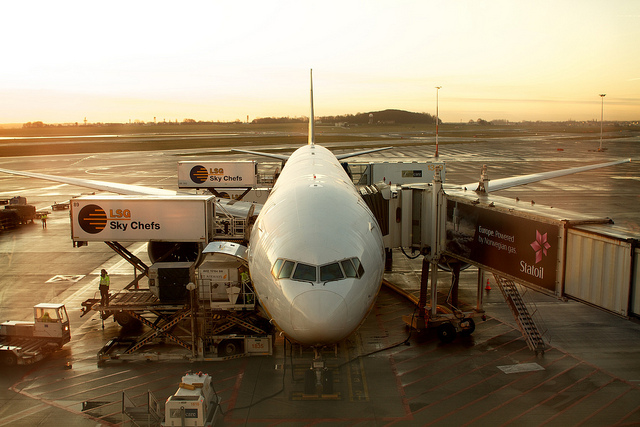
A large white airplane and a truck on a lot.